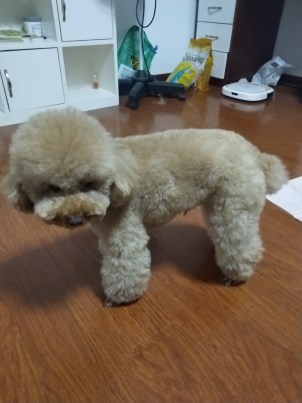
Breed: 7449-n000128-teddy